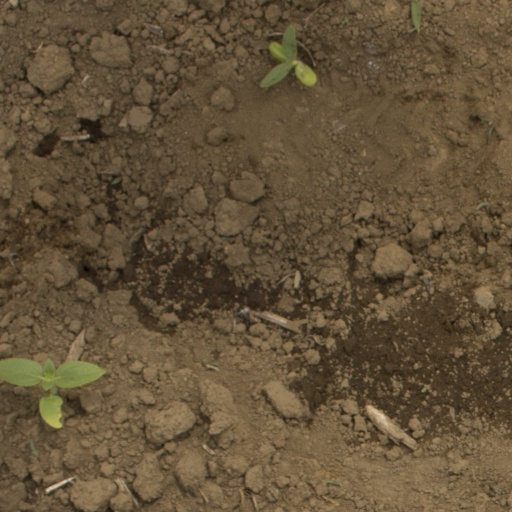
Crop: Jerusalem artichoke